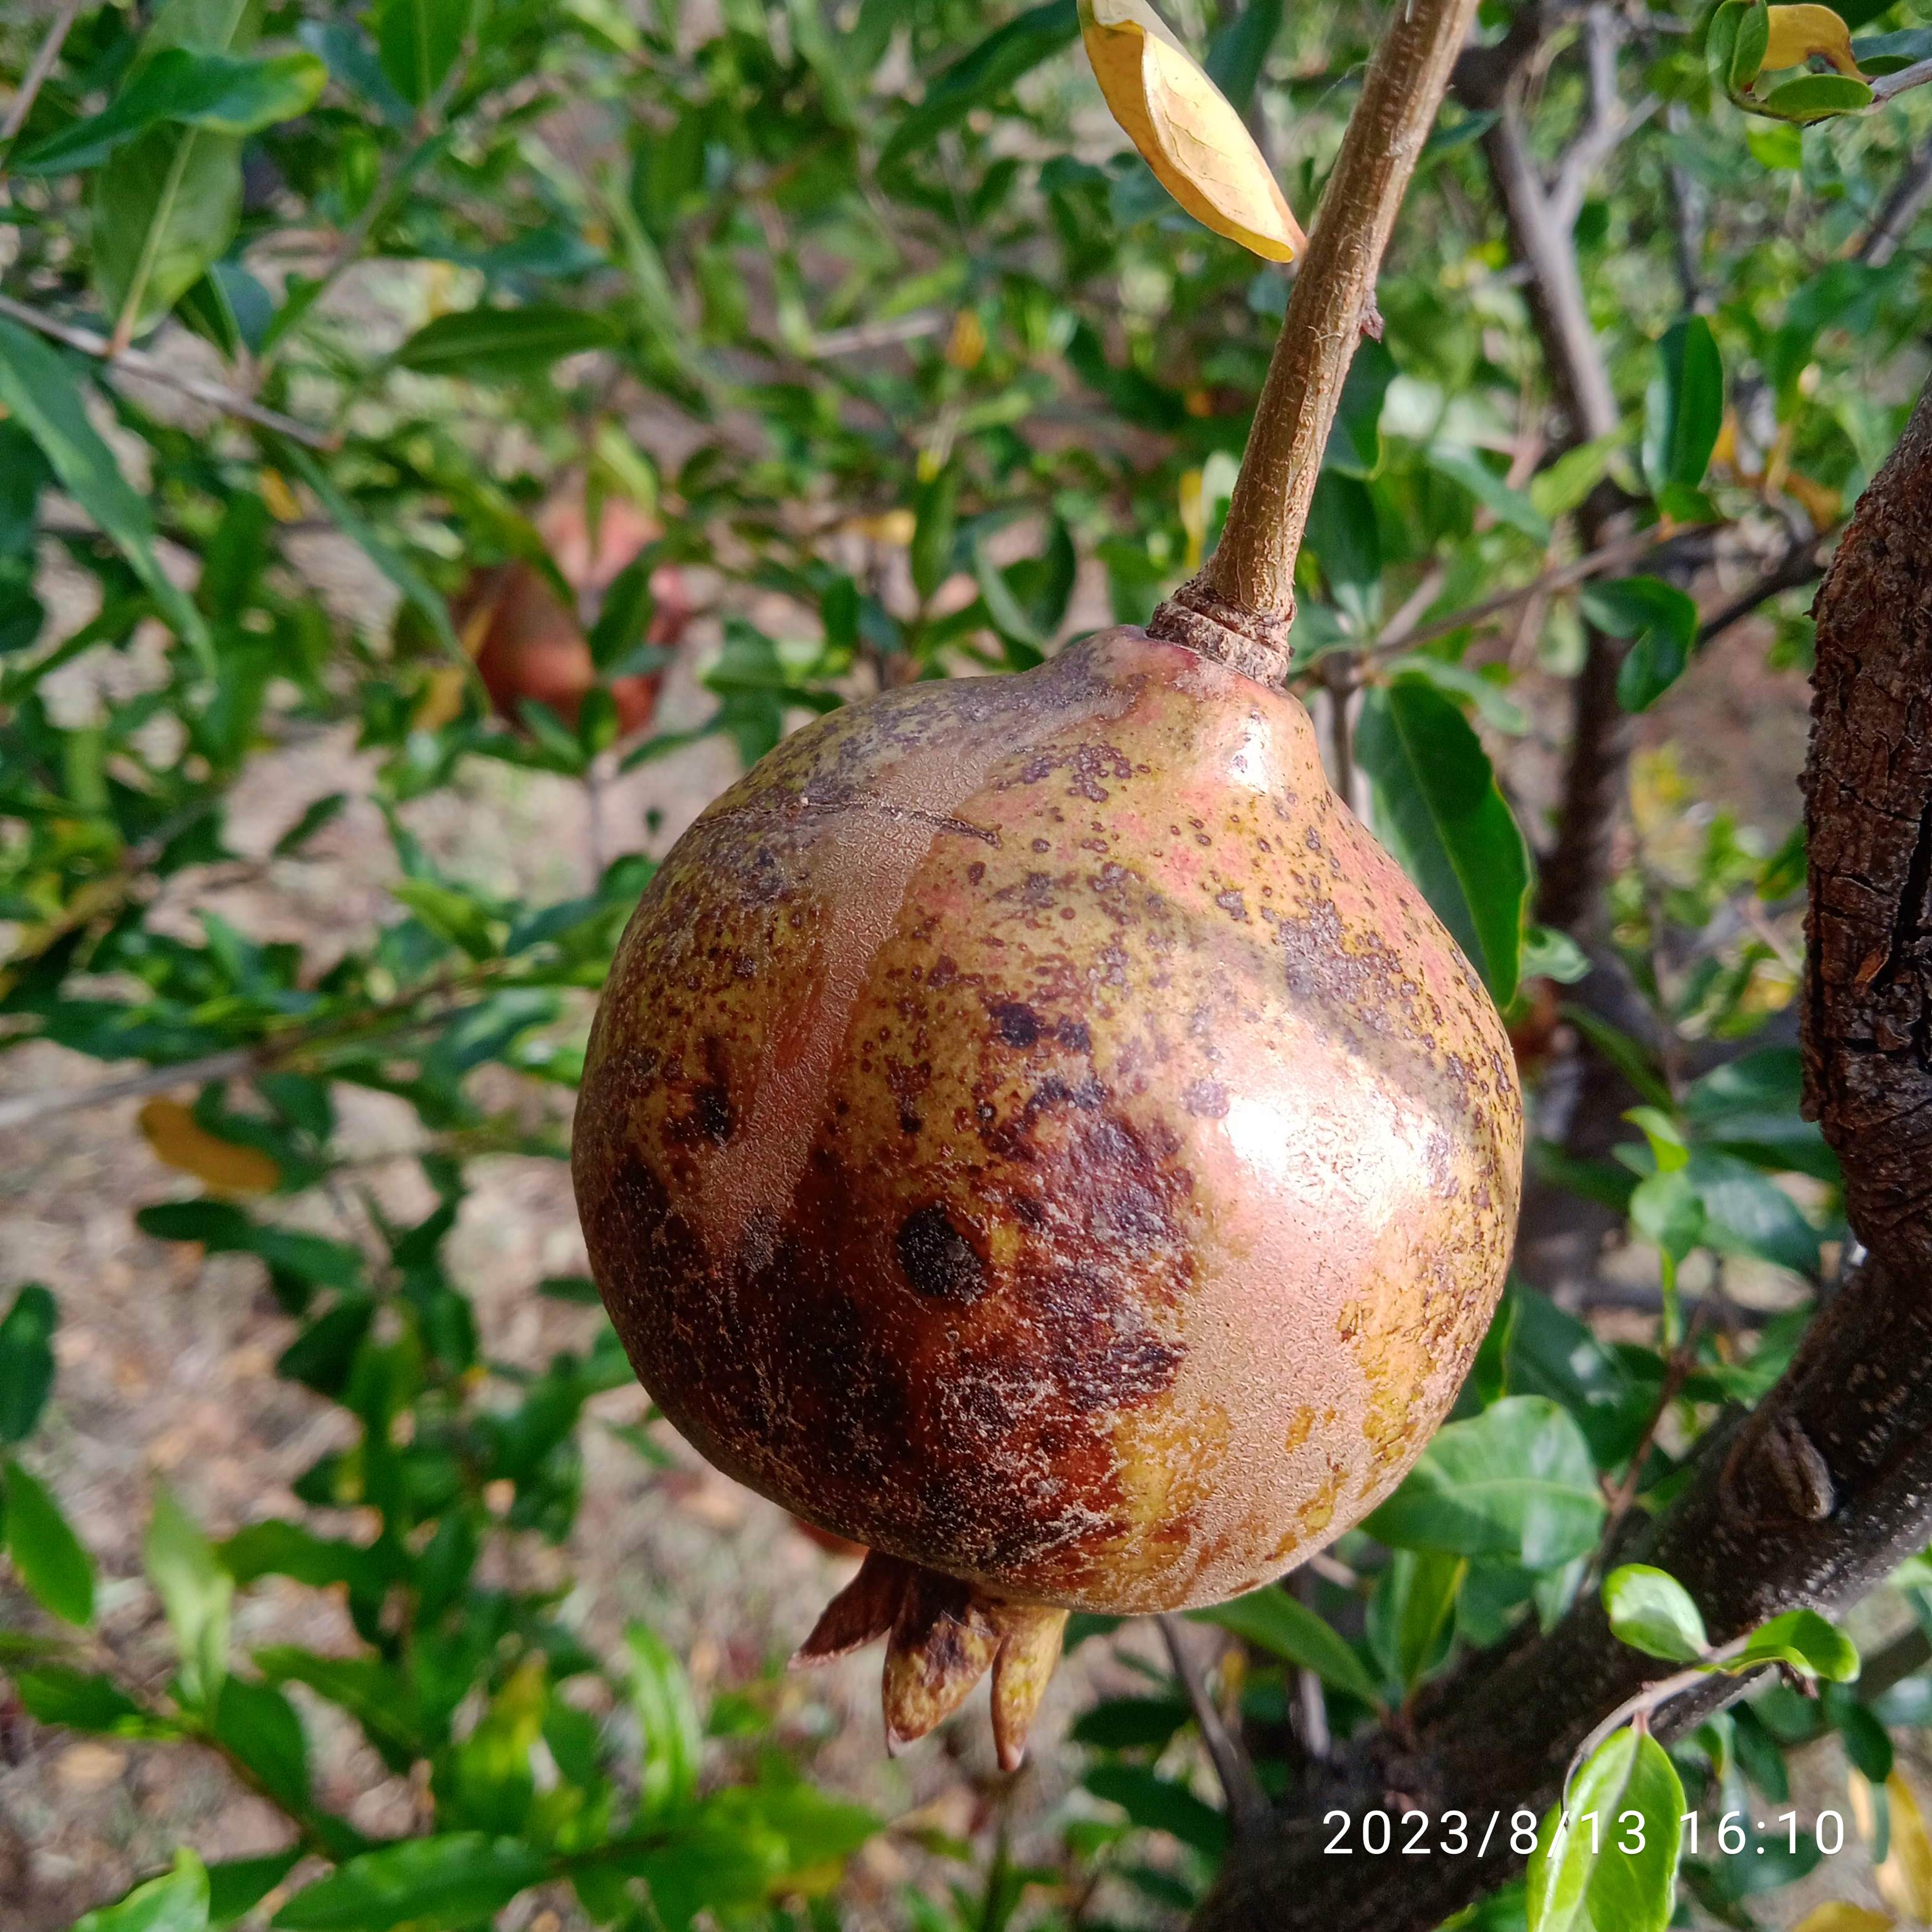
Label: Cercospora